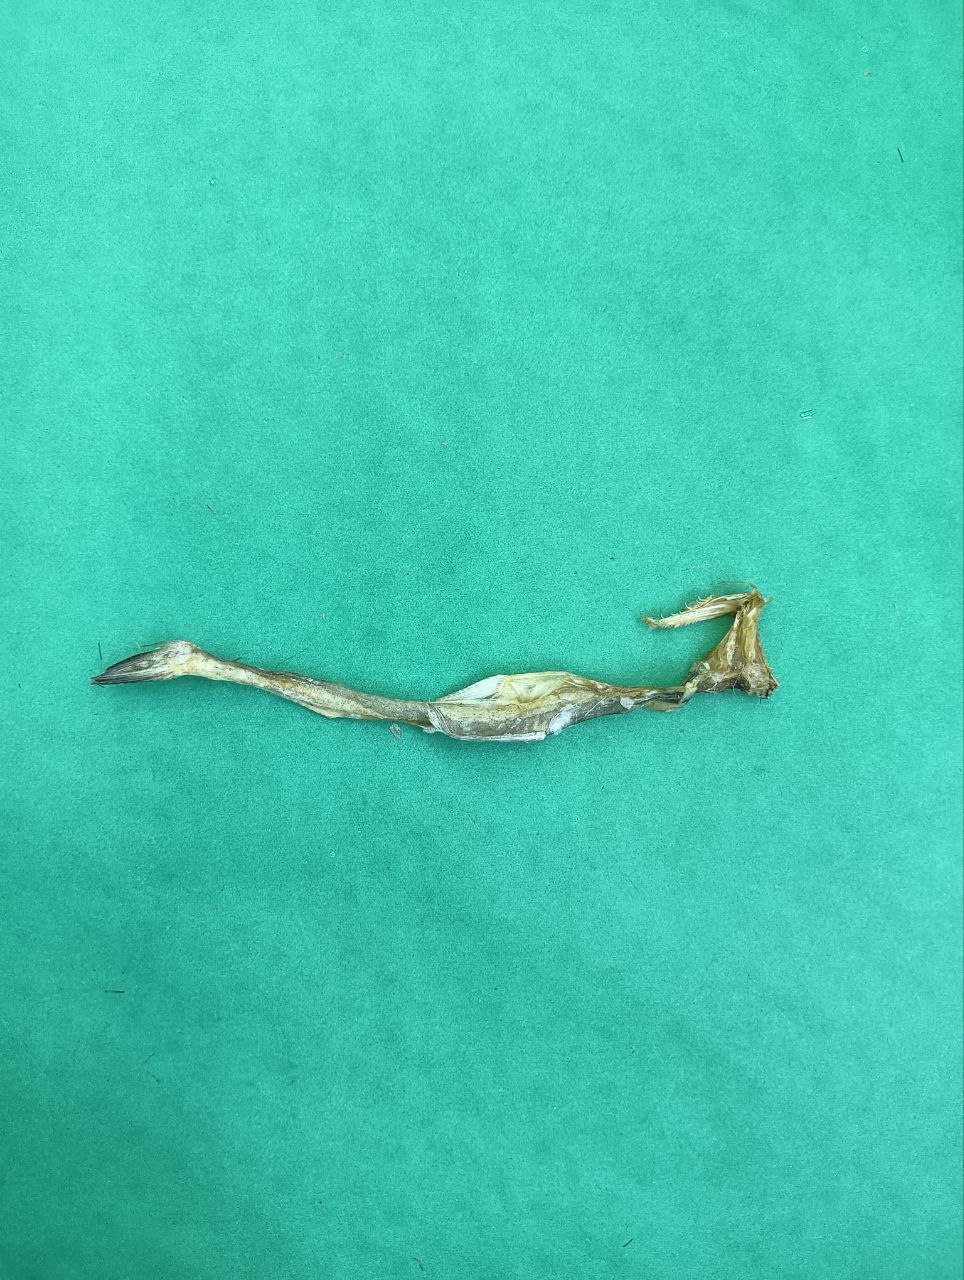
Species: Loitta